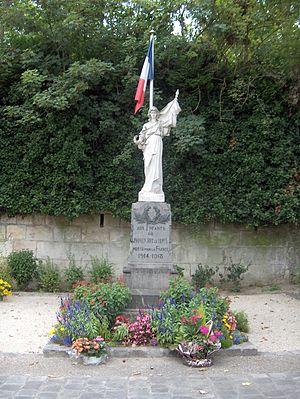
Parmain est une ville francilienne du Val-d'Oise, située sur la rive droite de l’Oise, à trente kilomètres à vol d’oiseau au nord de Paris. La commune, au caractère essentiellement résidentiel, avec le cœur historique du hameau de Jouy-le-Comte, fait partie de la région naturelle et historique du Vexin français et est membre fondateur du parc naturel régional du même nom. Elle forme avec L'Isle-Adam, son chef-lieu de canton situé sur l’autre rive de la rivière et avec qui elle partage sa gare, une agglomération d’environ 16 000 habitants. Ses habitants sont les Parminois et Parminoises.